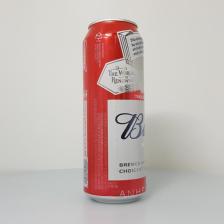
Label: cans